Pinkberry

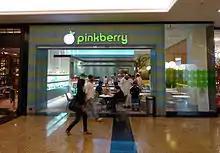
A Pinkberry location in the Mall of the Emirates, Dubai.

On May 1, 2009, Pinkberry announced its plans to expand its market both internationally and domestically, after receiving $9 million in second-round funding from investors. As part of its plans, Pinkberry has partnered with Kuwaiti retail conglomerate M.H. Alshaya Co. to open stores in several countries in the Middle East and signed with HMSHost to open locations in airports nationwide, the first of which will open in the late summer 2009. In 2010, the company expanded in the Southern United States. In April 2010, the original Pinkberry store in West Hollywood, still lacking adequate parking, was closed and converted into an administrative building for the chain.